Enzo Petito

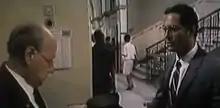
Enzo Petito (left) and Nino Manfredi in "Made in Italy" (1965)

Enzo Petito (24 July 1897 – 17 July 1967) was an Italian film and stage character actor. A theatre actor under Eduardo De Filippo in the 1950s in the Teatro San Ferdinando of Naples, with whom he was professionally closely associated, Petito also appeared in several of his films, often co-starring Eduardo or/and brother, Peppino De Filippo, brothers who are considered to be amongst the greatest Italian actors of the 20th century. Petito played minor roles in some memorable commedia all'Italiana movies directed by the likes of Dino Risi and Mario Monicelli in the late 1950s and early 1960s, often appearing alongside actors such as Nino Manfredi, Alberto Sordi, Peppino De Filippo, Anna Maria Ferrero, and Totò.